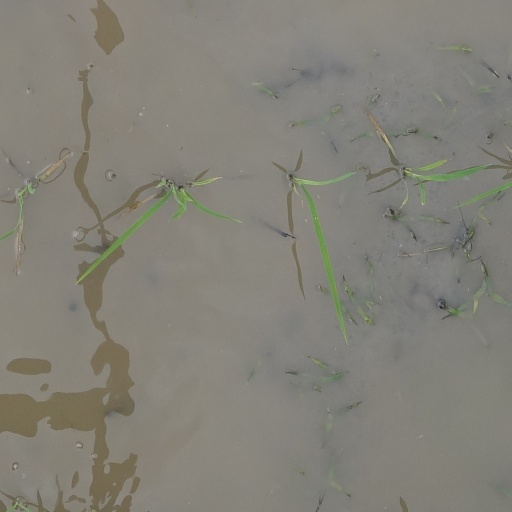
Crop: rice